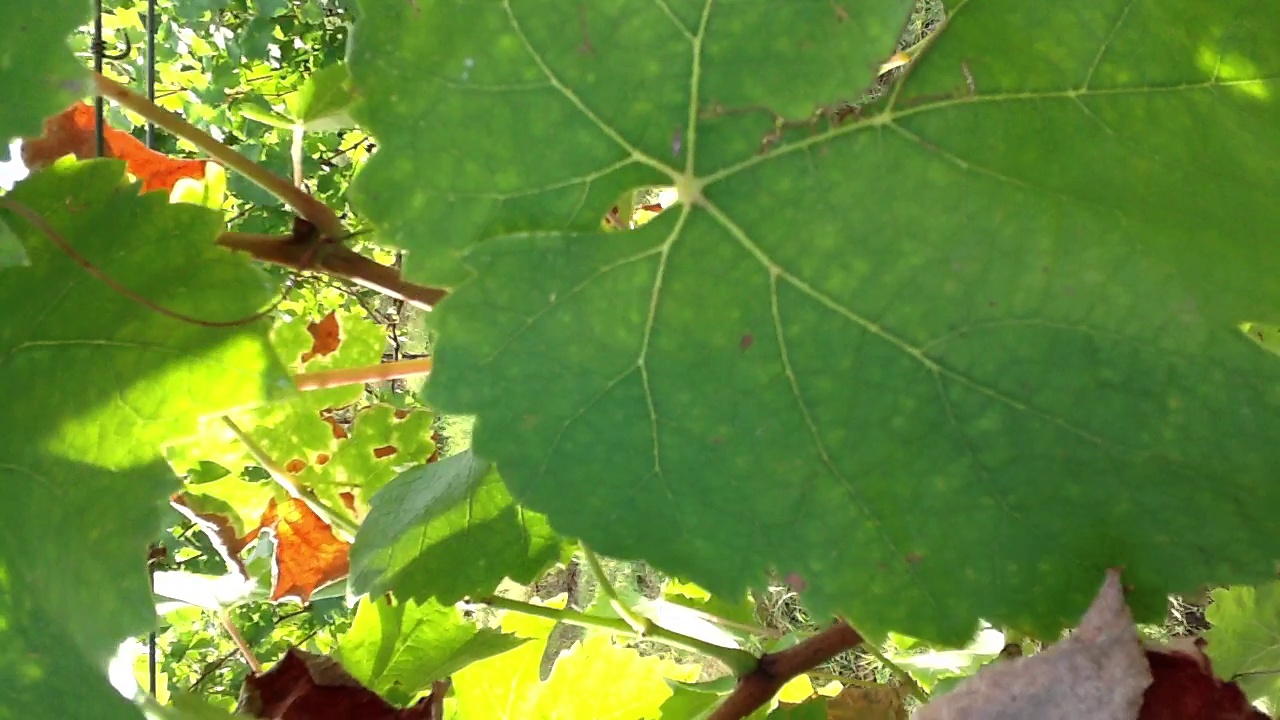
Label: esca